McMansion Hell

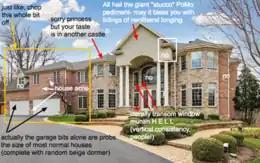
A typical image on "McMansion Hell", featuring commentary added to real estate photos

McMansion Hell is a blog that humorously critiques McMansions, large suburban homes typically built from the 1980s to 2008 and known for their stylistic attempt to create the appearance of affluence using mass-produced architecture. The website is run by Kate Wagner, an architecture critic who holds a master's degree in audio science with a specialty in architectural acoustics from Johns Hopkins University's Peabody Conservatory.